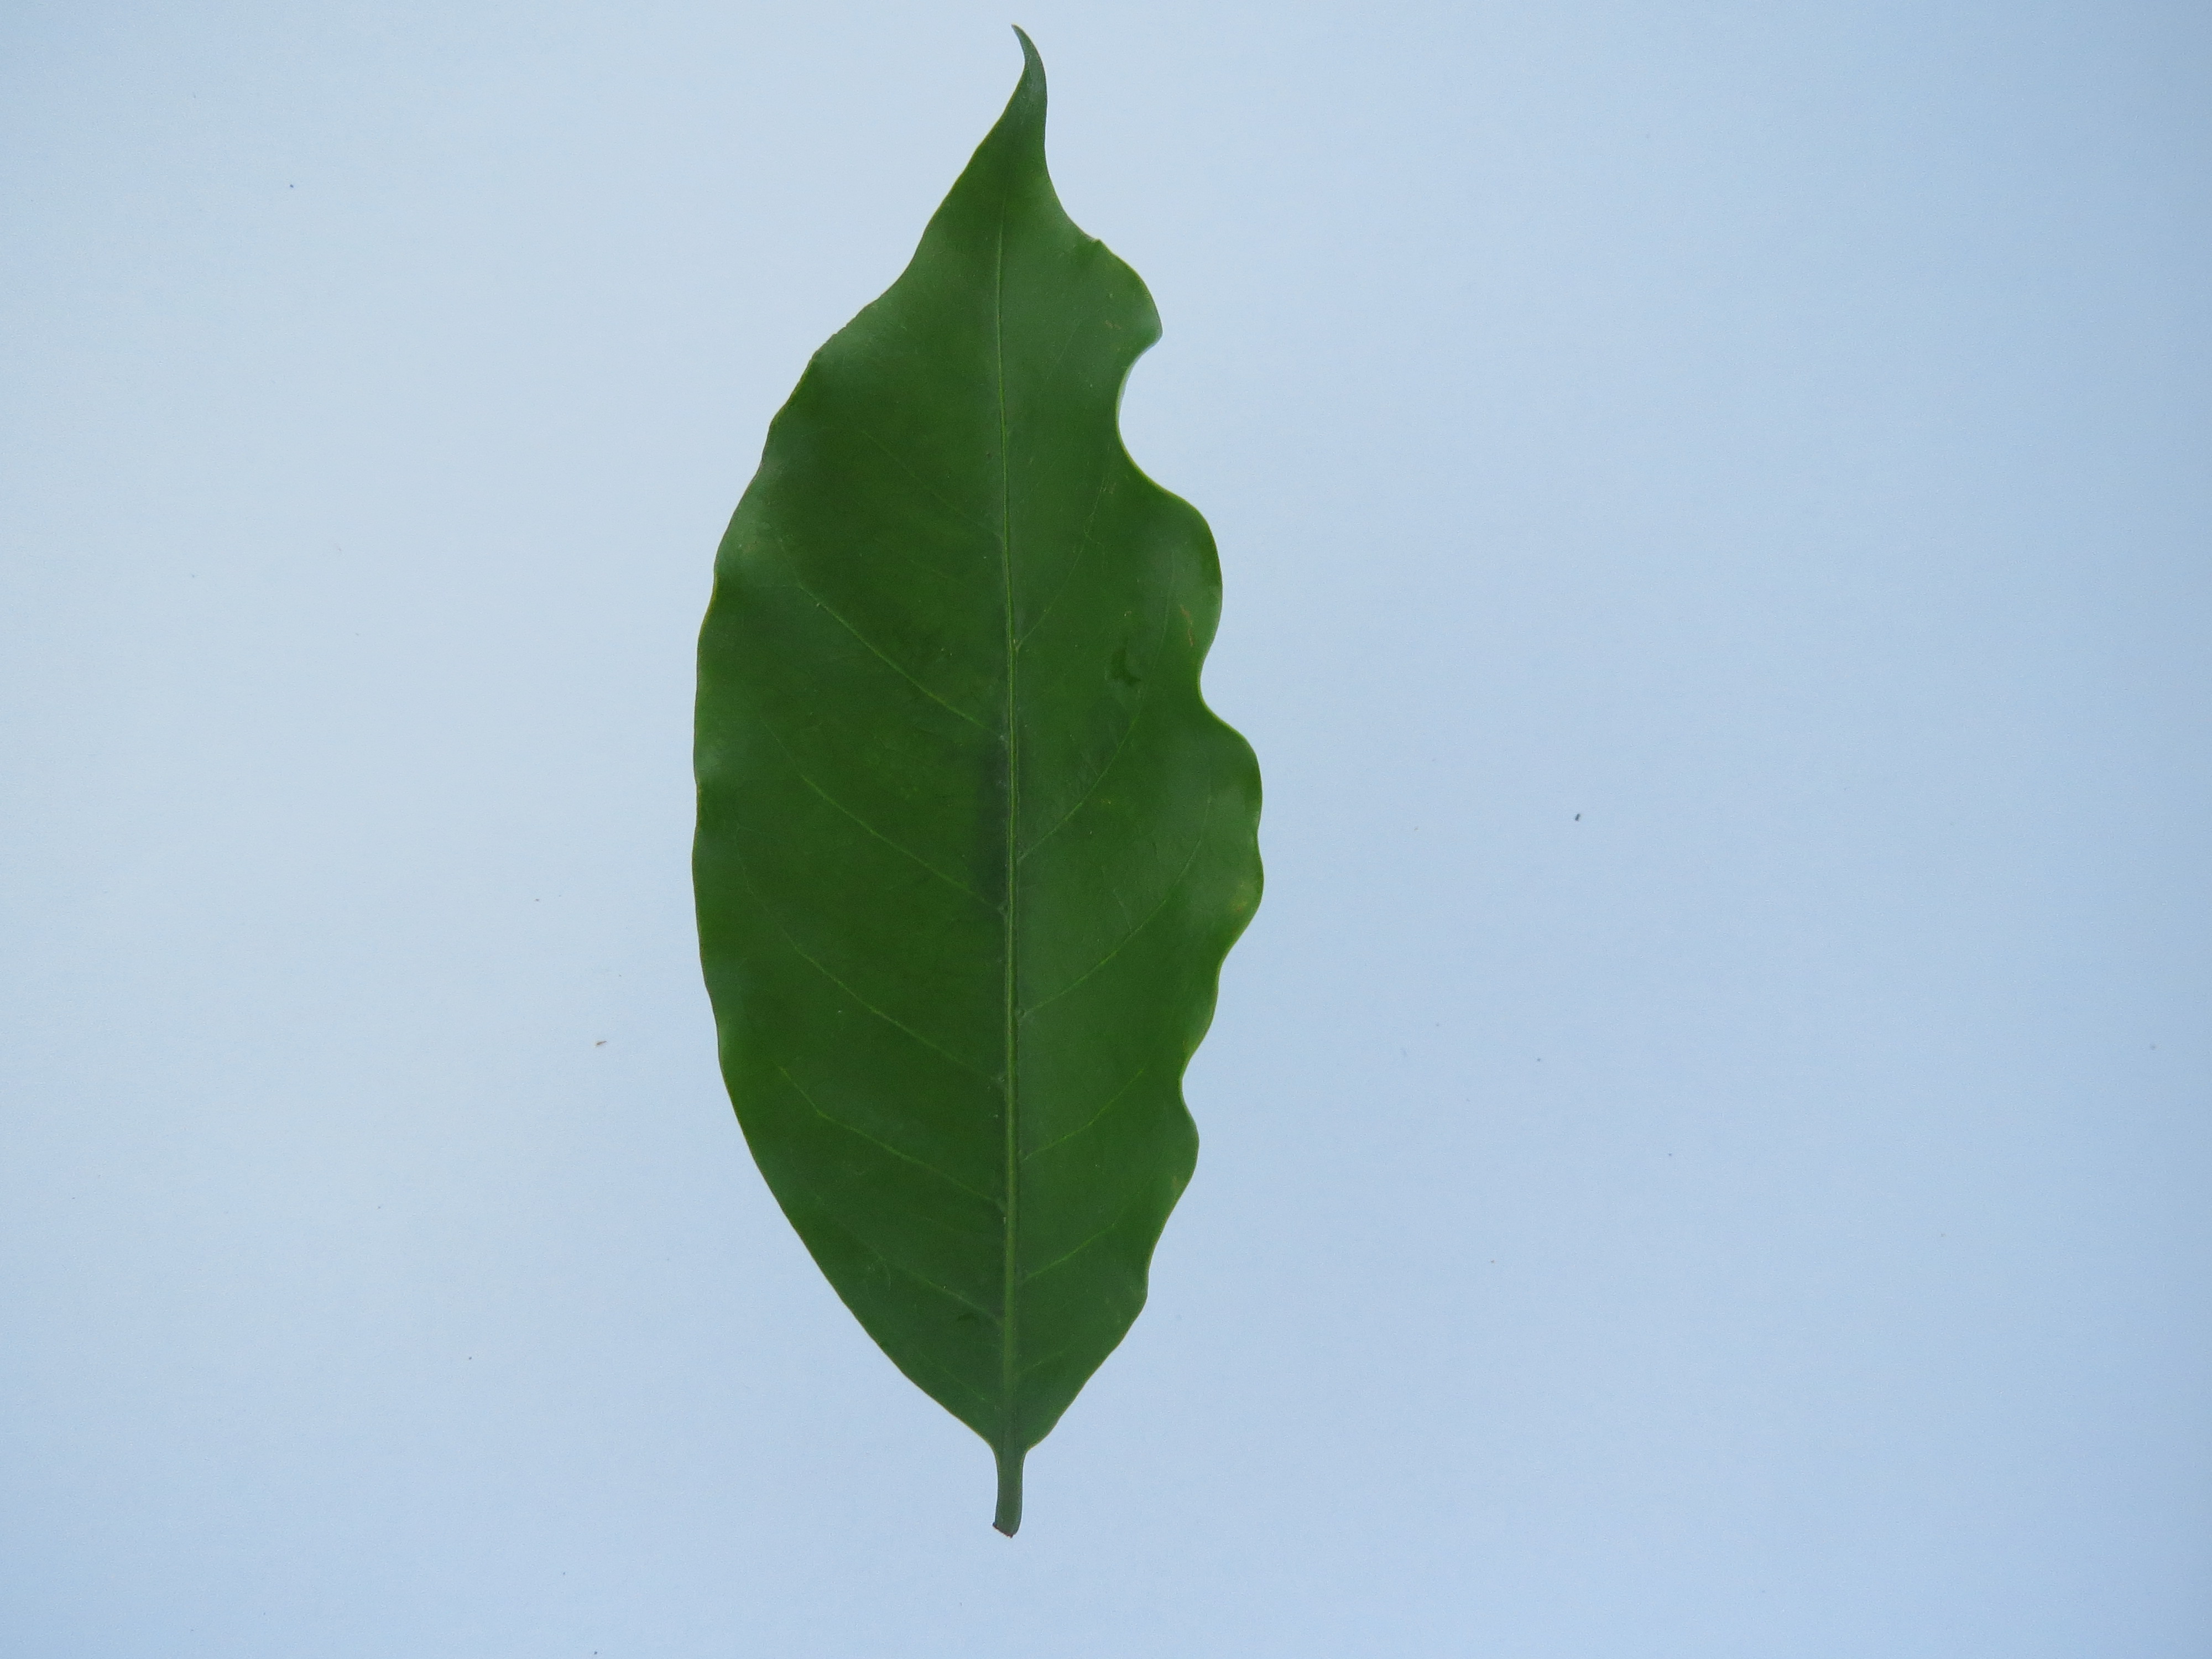
Label: calcium-Ca